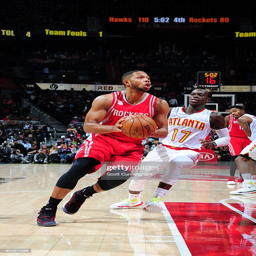
award winner # drives to the basket during a game against sports team .